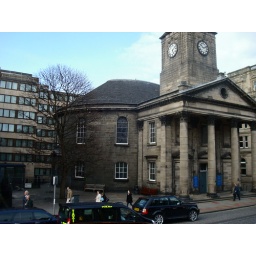
Round walls so Satan can't hide in the corners...nor can parishoners as the basket is going around